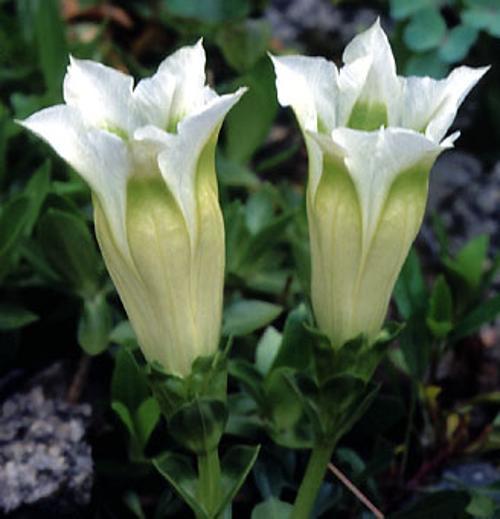
Label: stemless gentian